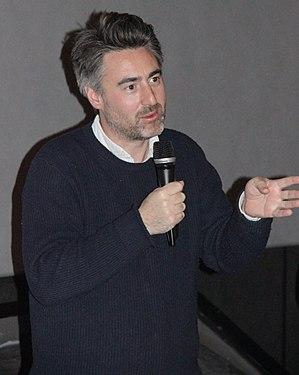
William Oldroyd, né en 1979 à Londres, est un réalisateur britannique.